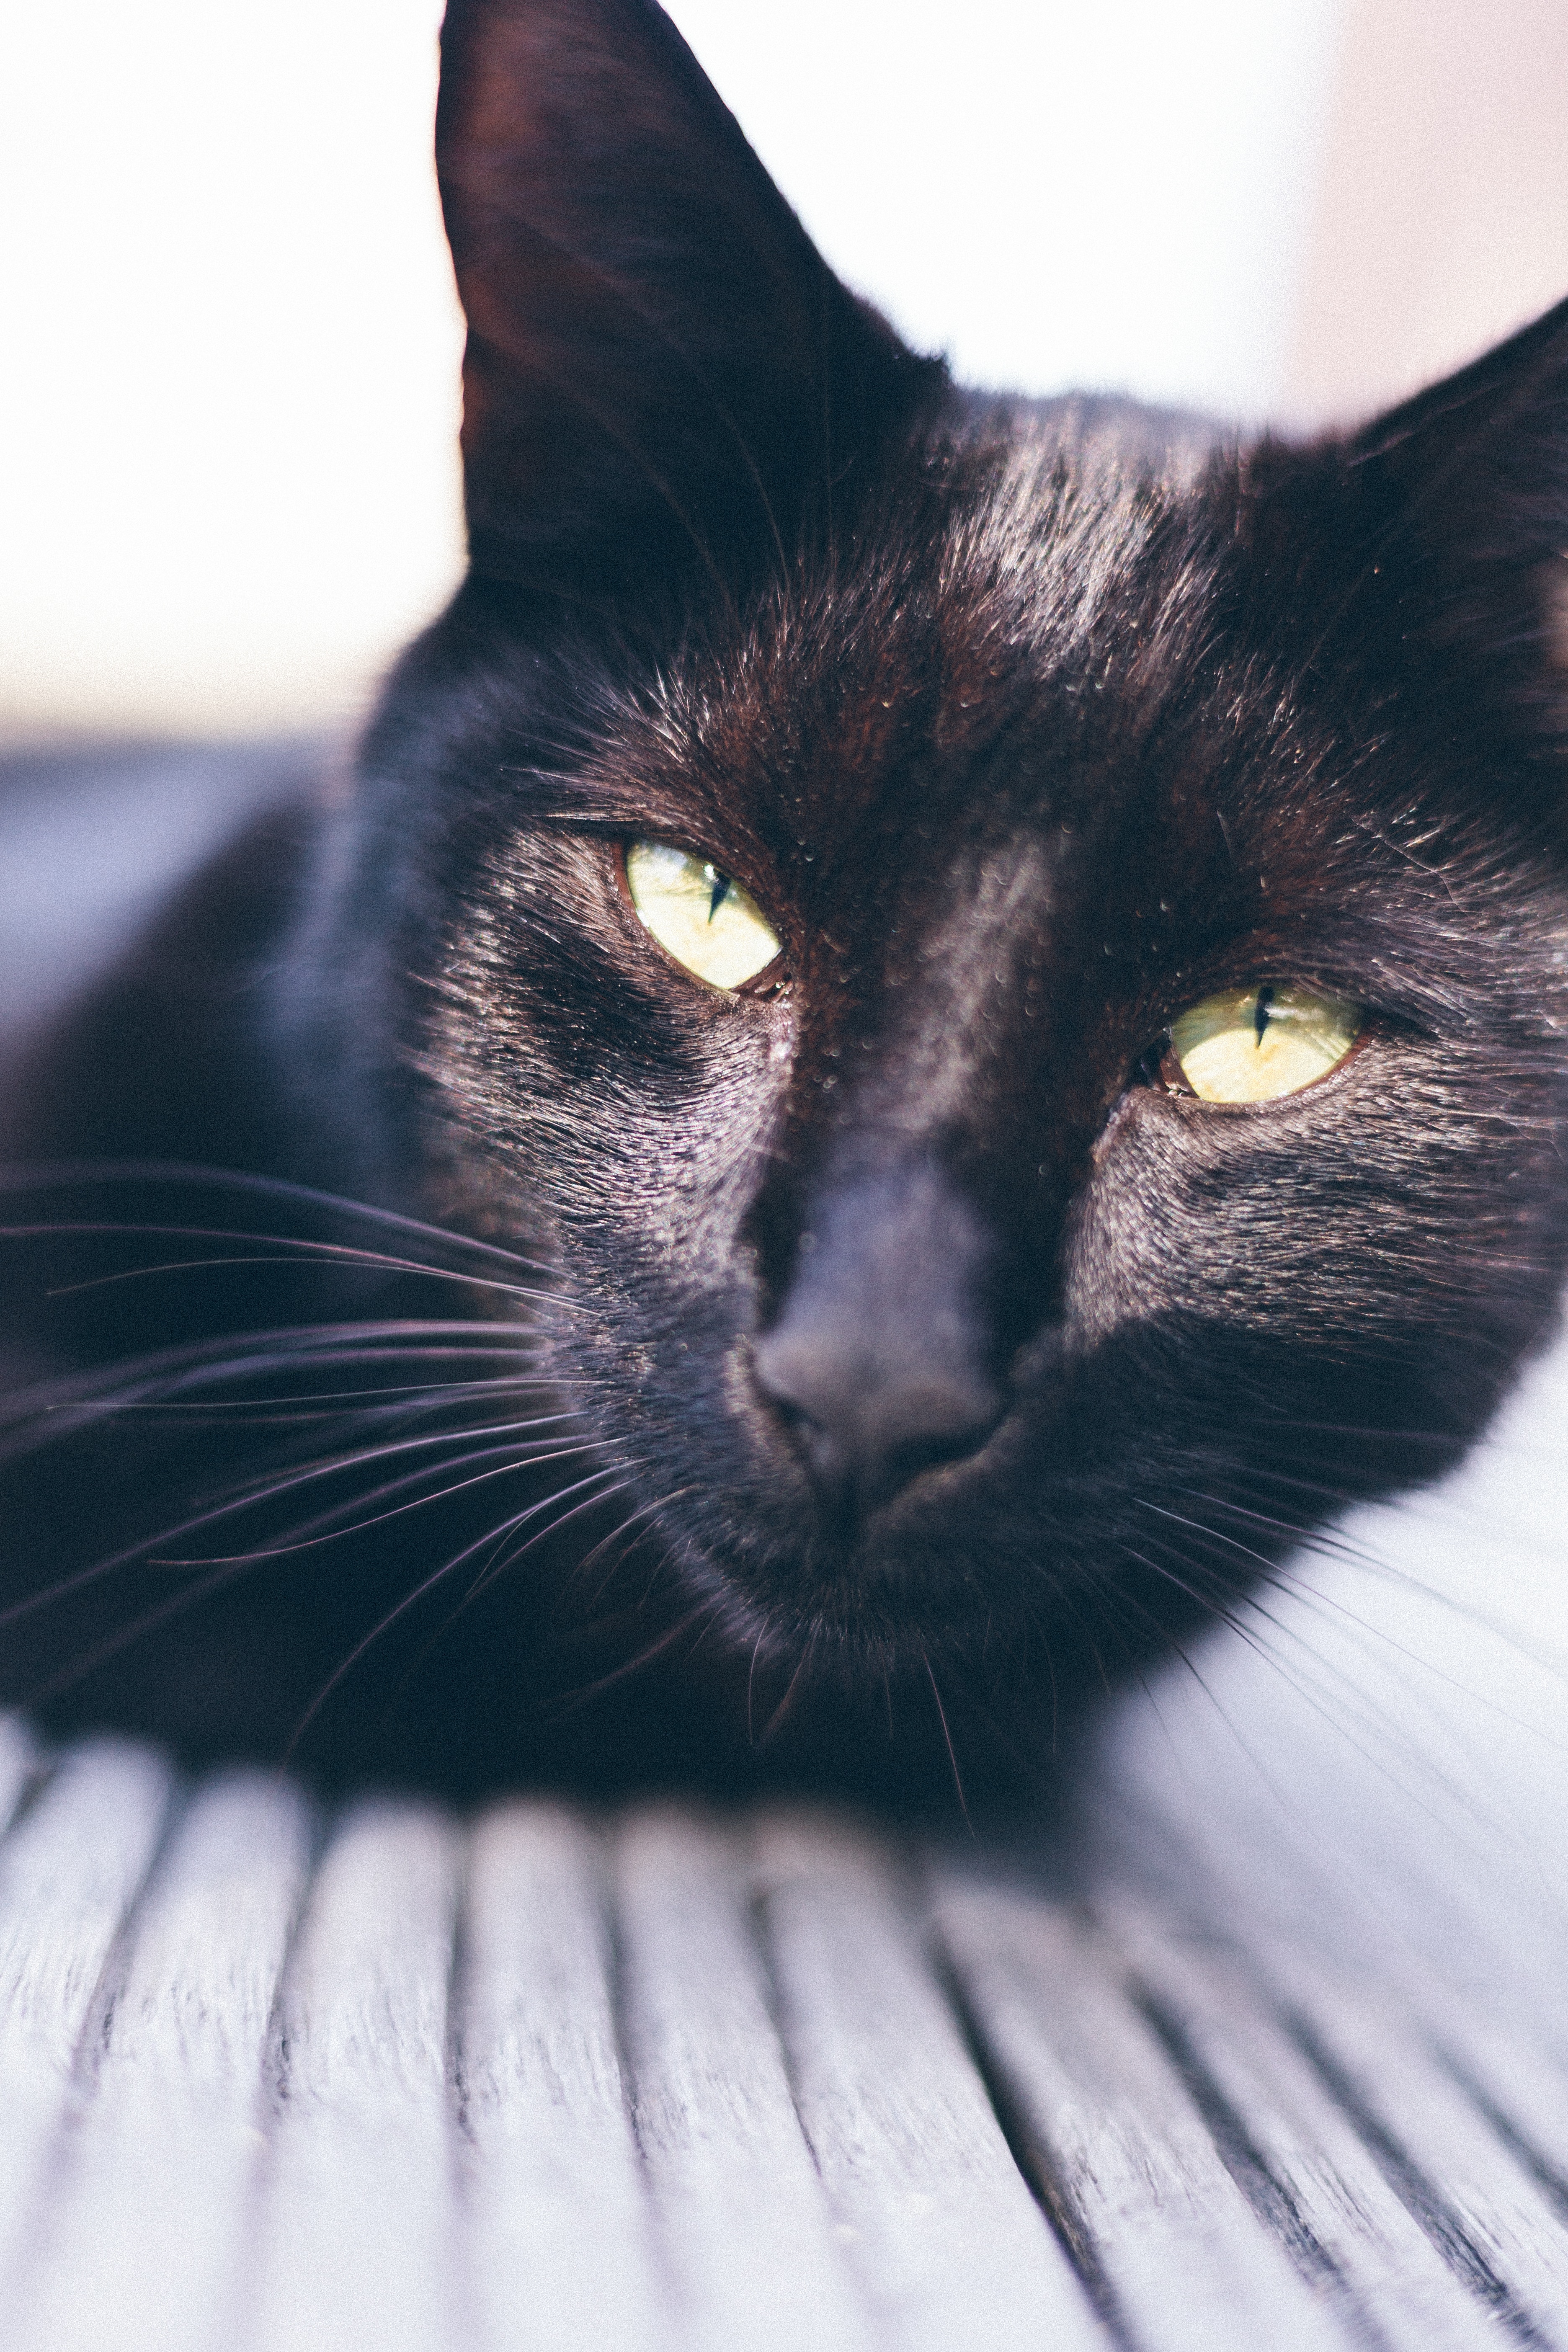
cat, mammal, vertebrate, whiskers, small to medium sized cats, black cat, felidae, black, carnivore, snout, eye, nose, close up, domestic short haired cat, burmese, bombay, asian, black and white, fur